Burma Railway

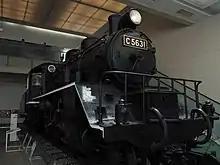
C56 31, a JNR Class C56 used on the Death Railway displays at Yasukuni War Museum, Japan

In 1945 a planned US attack was cancelled due to bad weather. The two bridges were bombed on 13 February 1945 by RAF aircraft. The forced labourers repaired the bridge and by April the wooden bridge was in operation. On 3 April 1945, a USAAF Liberator attack damaged the wooden railroad bridge. Repair work continued and both bridges were operational again by the end of May. On 24 June 1945 the RAF destroyed the railroad bridges, putting the railway line out of commission for the rest of the war.